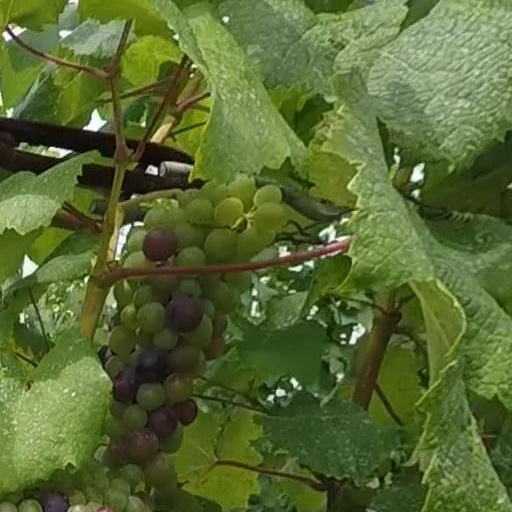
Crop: grape